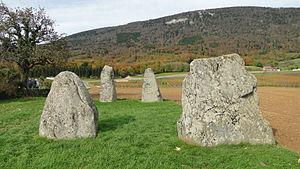
Cette liste non exhaustive recense les sites mégalithiques en Suisse.
Corcelles-près-Concise est une commune suisse du canton de Vaud, située dans le district du Jura-Nord vaudois.